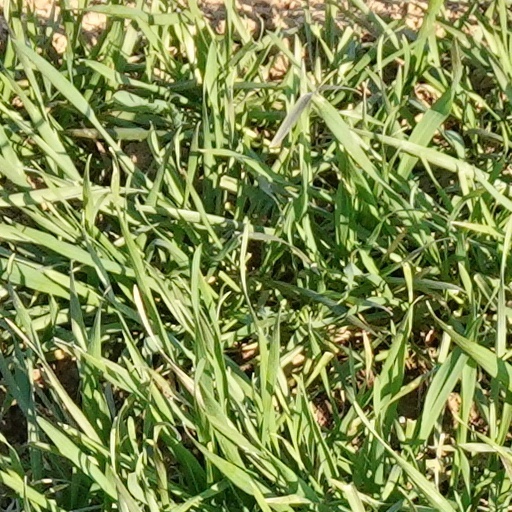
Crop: wheat